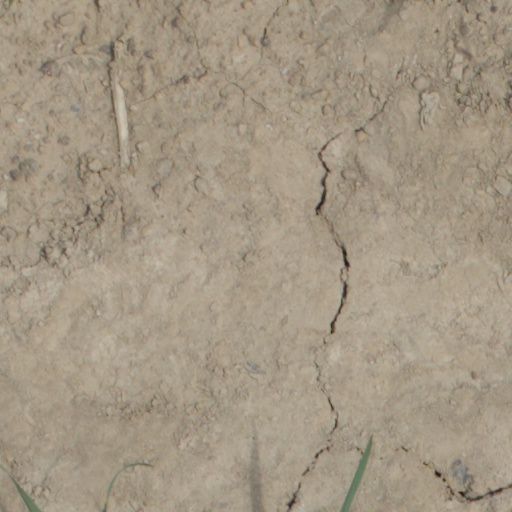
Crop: wheat